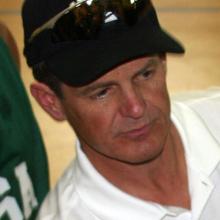
Age: 48